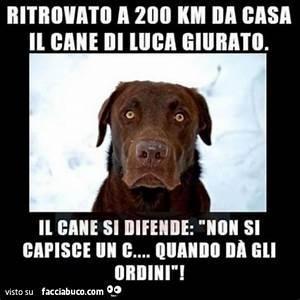
dog